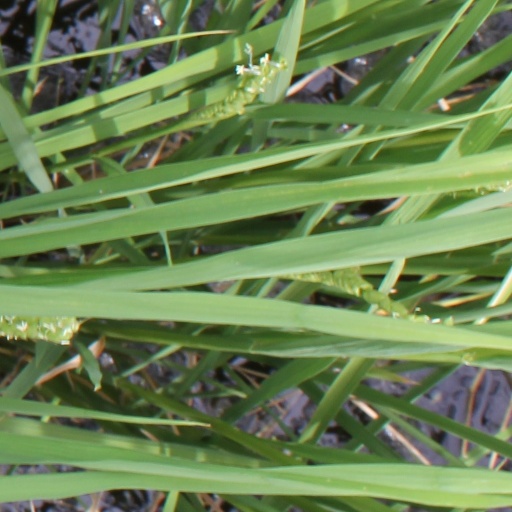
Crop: rice